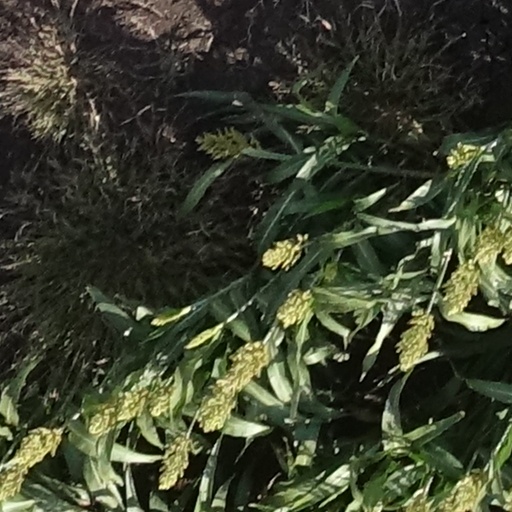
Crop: sorghum